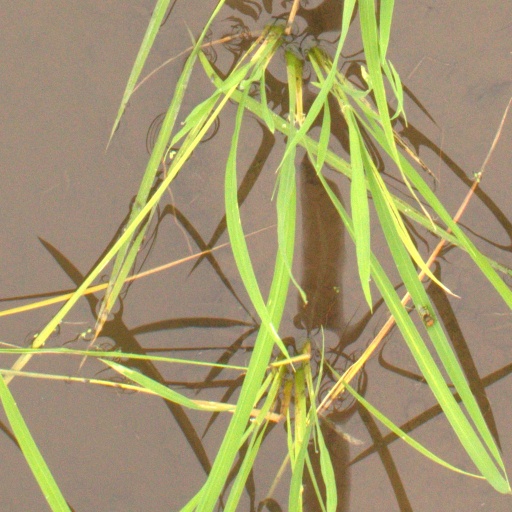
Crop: rice